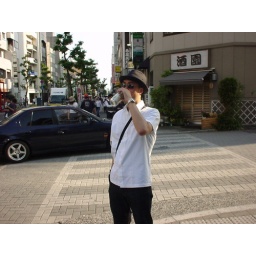
that's me drinking a beer out in broad daylight on the street at the hiroshima flower festival